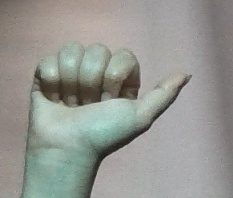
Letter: dhad